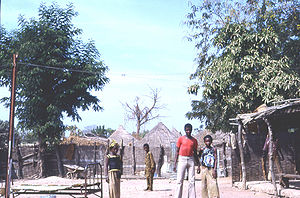
Kédougou
Kédougou er en by i det sydøstlige Senegal, med et indbyggertal på cirka 19.000.